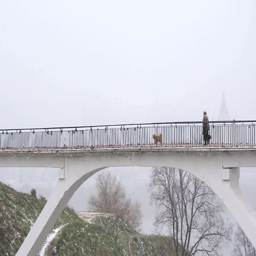
old lonely woman walking on the bridge with dog in winter snowfall